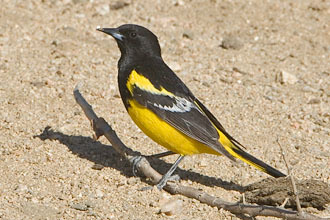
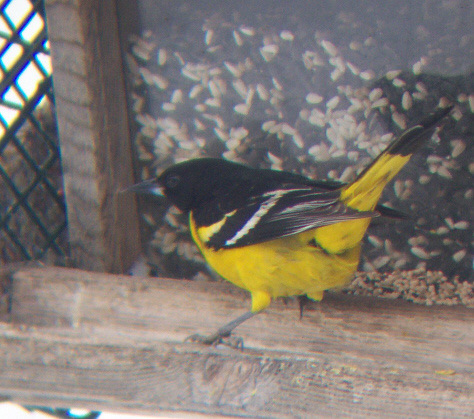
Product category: misc
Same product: yes